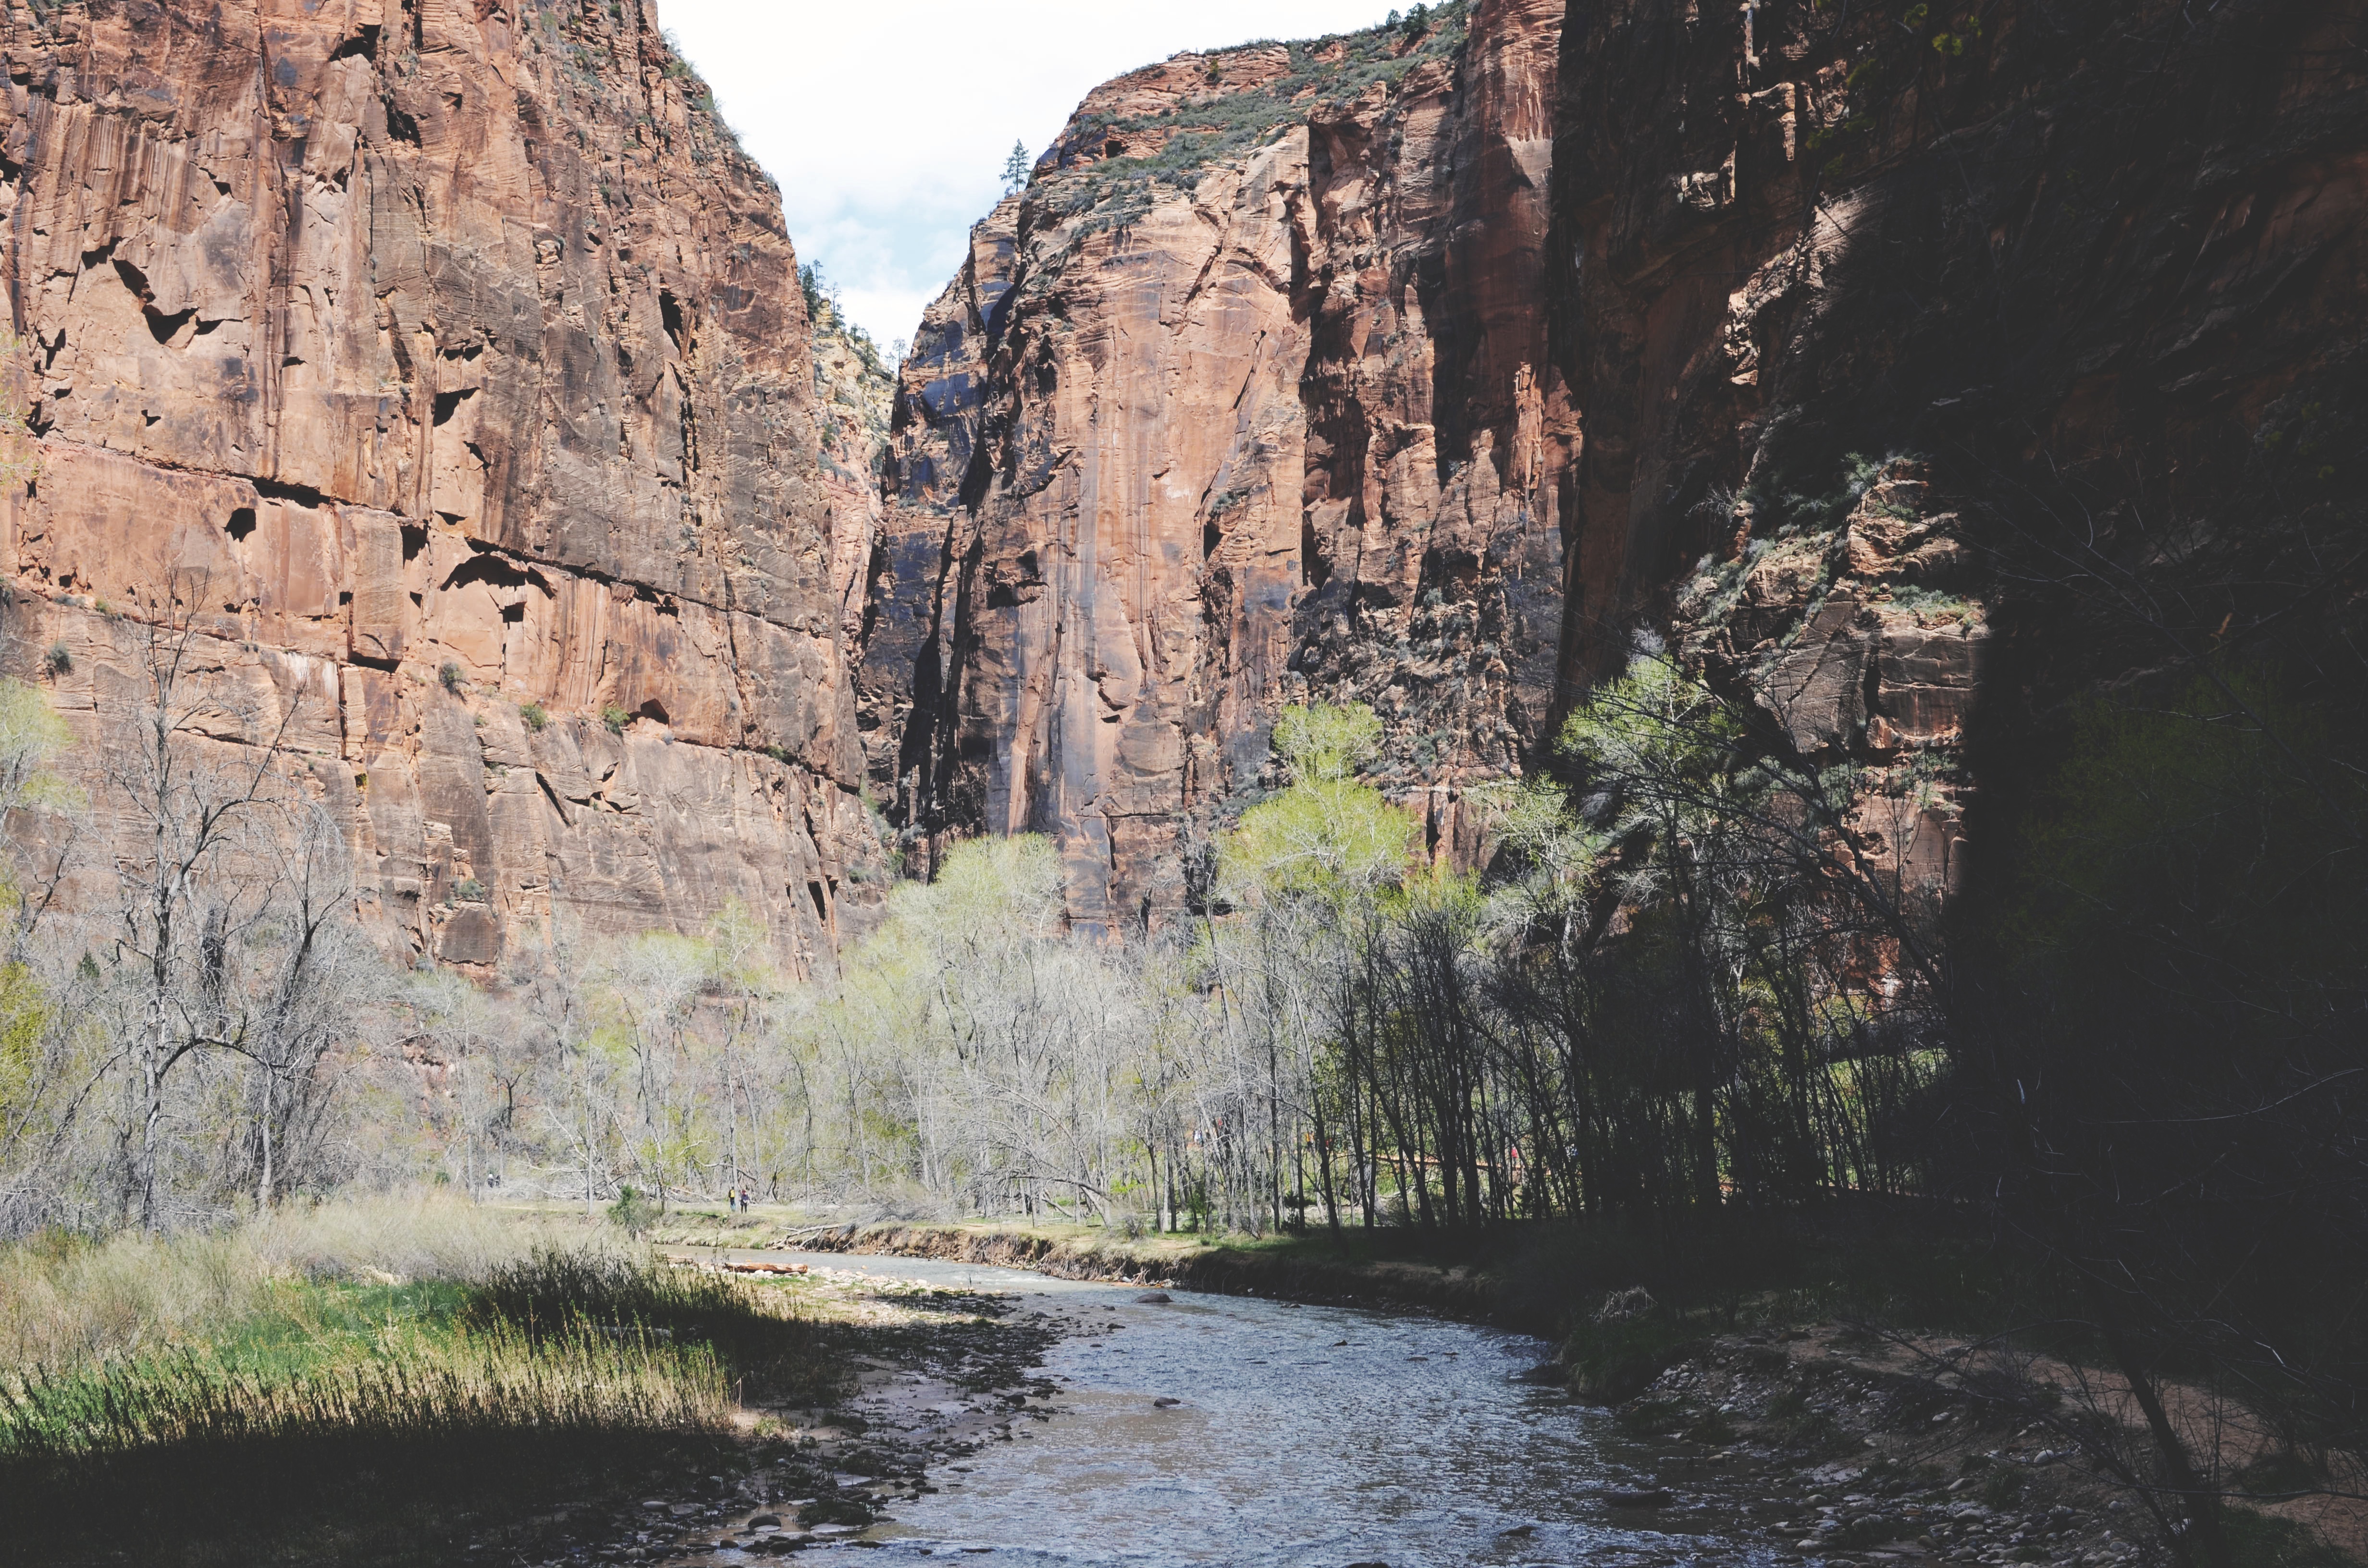
rock, river, valley, formation, cliff, canyon, terrain, geology, wadi, landform, geographical feature